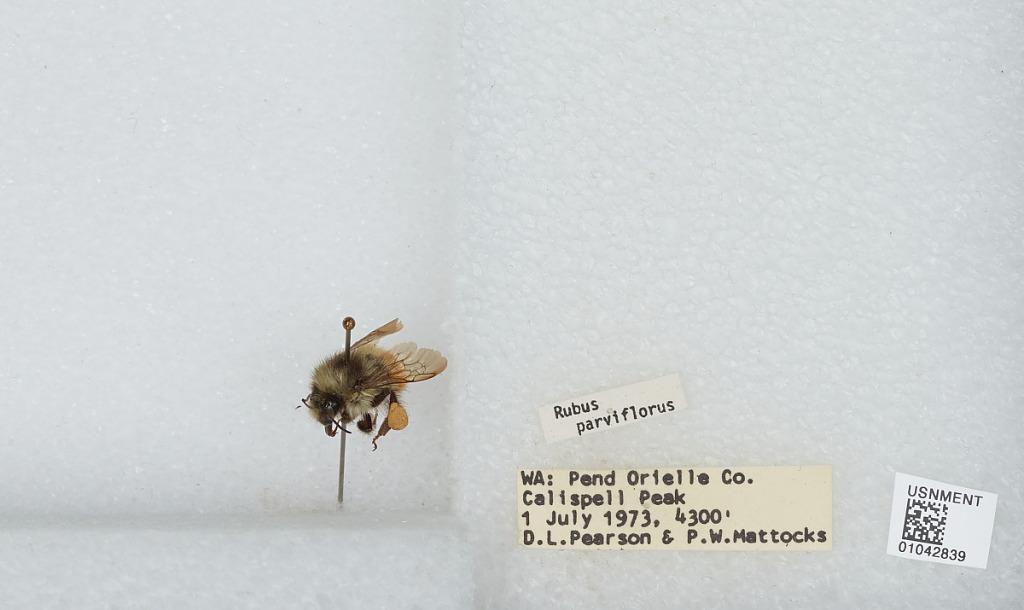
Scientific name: Bombus sp.
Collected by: D. Pearson & P. Mattocks
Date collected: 1973-7-1
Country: United States
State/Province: Washington
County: Pend Oreille
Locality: Calispell Peak
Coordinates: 48.4367, -117.503